Pietro Longhi

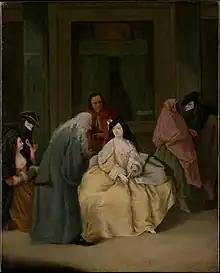
"The Meeting" (1746)

In numerous paintings, Longhi depicts masked figures engaging in various acts from gambling to flirting. For example, in the foreground of Longhi's painting "The Meeting of the Procuratore and His Wife" is a woman being greeted by a man that is presumed to be her husband. The setting is of a type of gathering place usually for masked people to engage in private matters such as romantic encounters. The woman and her husband are unmasked, but at the left, a seated woman is unmasking herself to address a masked man leaning over her shoulder. This act may suggest that the woman's Moretta mask, which lacks an opening for the mouth, requires her to unmask herself in order to speak; another interpretation is that the woman is interested enough in the masked man to remove her mask in order to reveal her true identity to him.